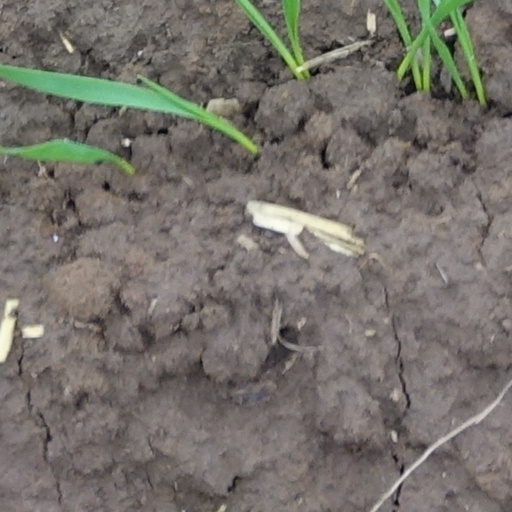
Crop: wheat